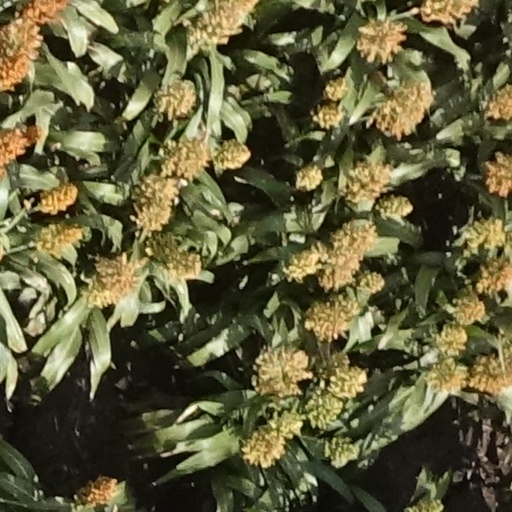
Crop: sorghum